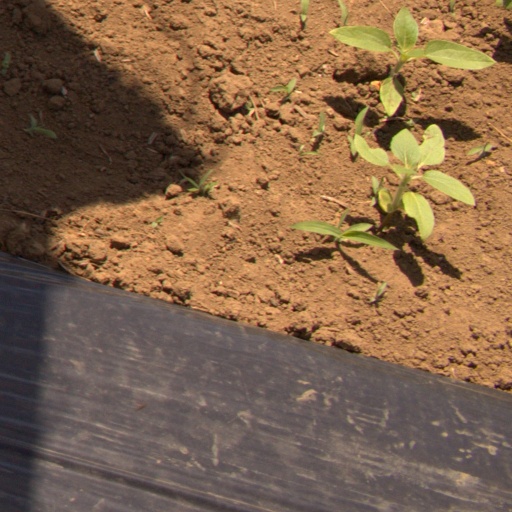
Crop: Jerusalem artichoke